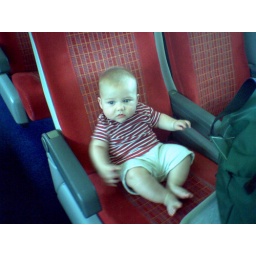
Joe making the seats in cattle class look like Upper Class on Virgin.